Antonio López de Santa Anna

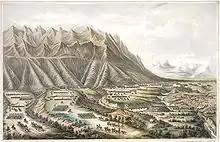
Battle of Buena Vista

After some time in exile, and after meeting U.S. President Andrew Jackson in 1837, Santa Anna was allowed to return to Mexico. He was transported aboard the USS "Pioneer" to retire to his "hacienda" in Veracruz. There he wrote a manifesto in which he reflected on his experiences and decision-making in Texas.